Hammerwood Park

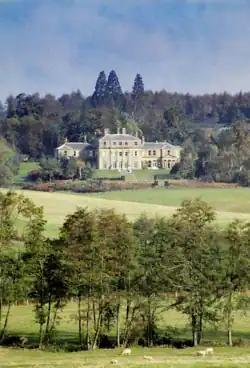

Hammerwood Park is a country house in Hammerwood, near East Grinstead, in East Sussex, England. It is a Grade I listed building. One of the first houses in England to be built in the Greek Revival architectural style, it was built in 1792 as the first independent work of Benjamin Henry Latrobe. Described by Nikolaus Pevsner as a 'demonstration of primeval force', the house was owned by Led Zeppelin from 1973 until 1982.